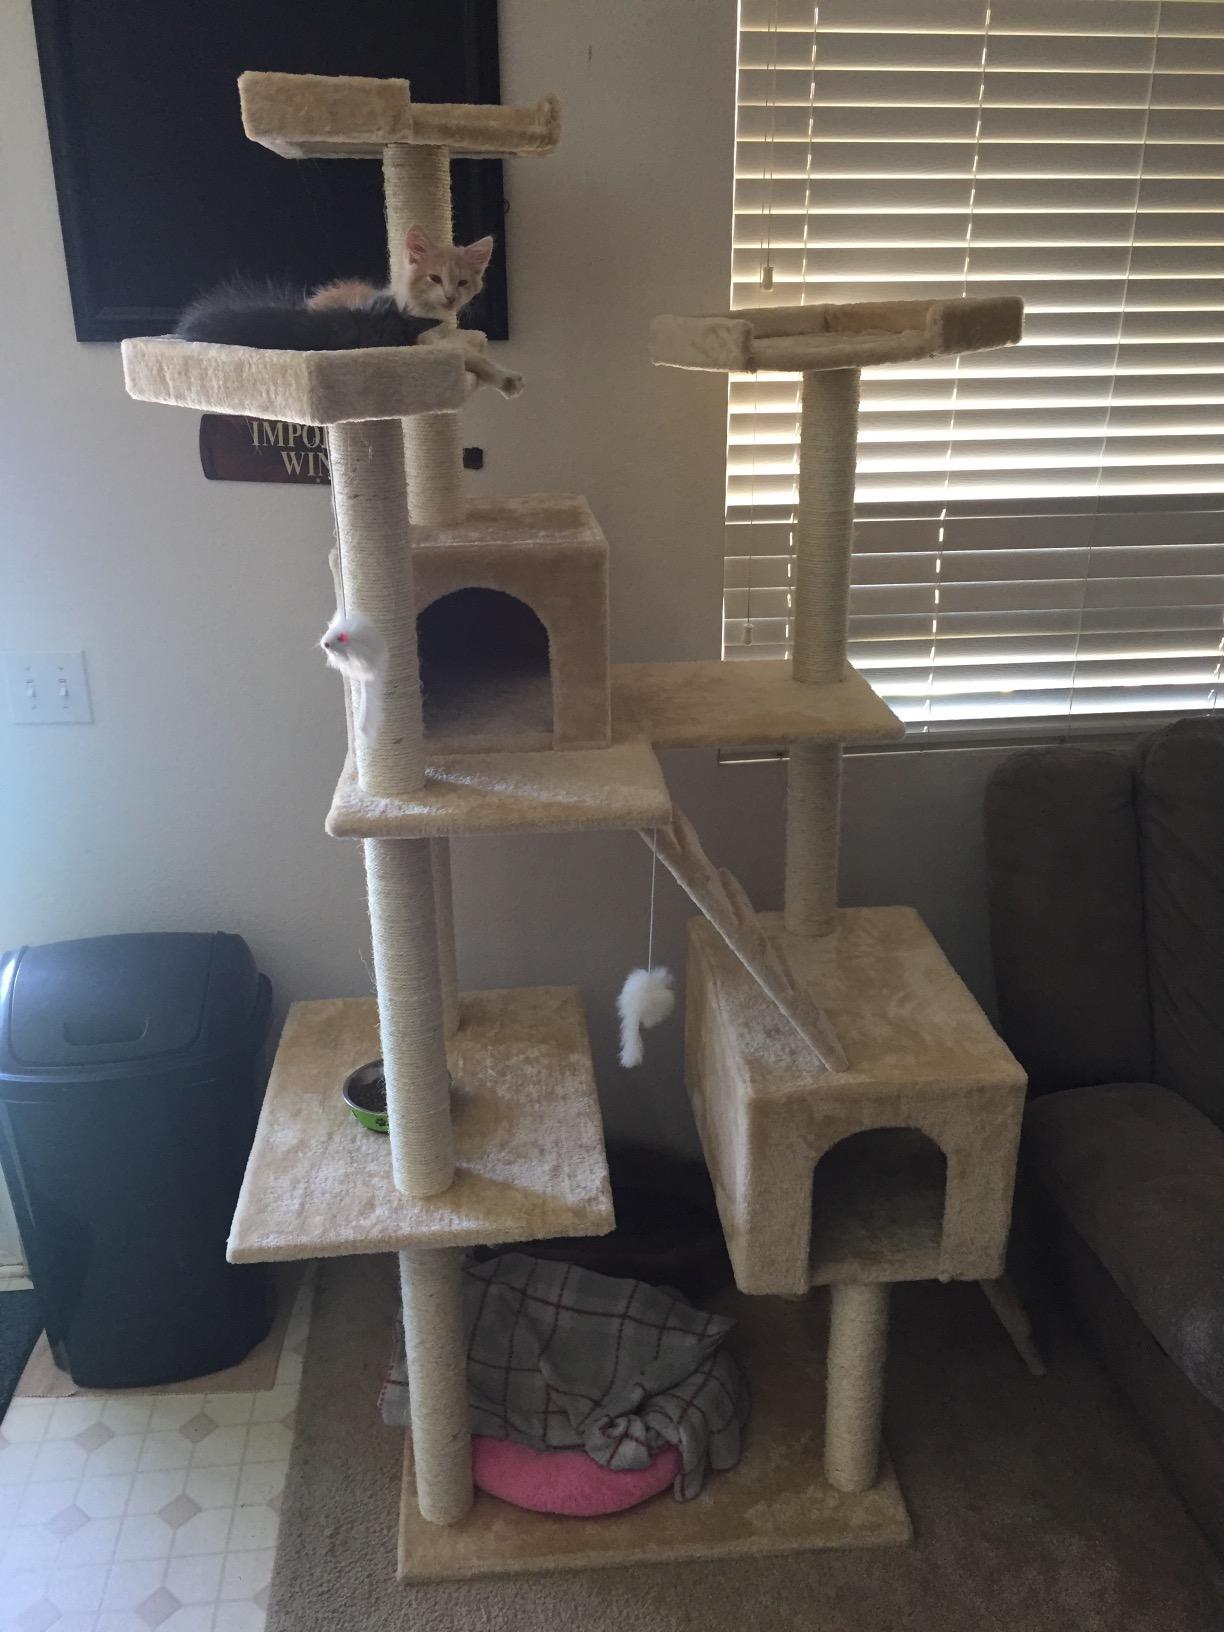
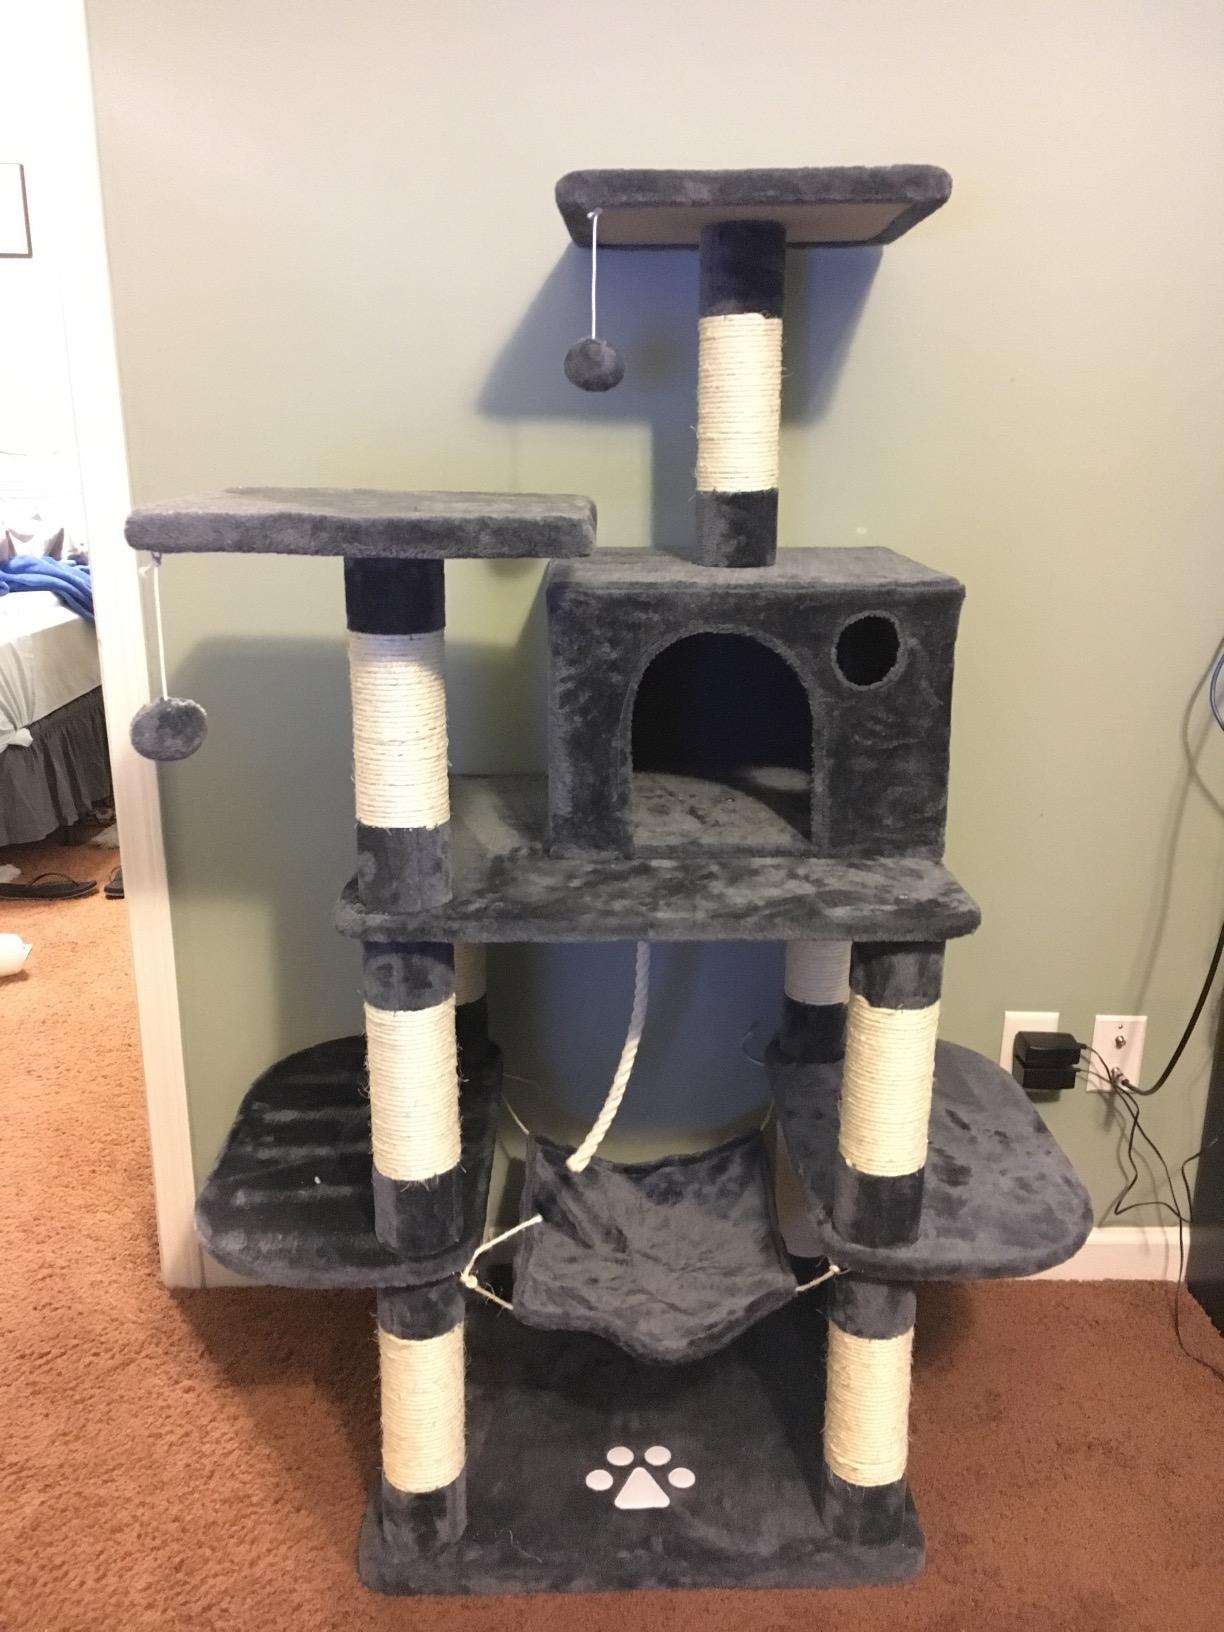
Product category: items_cat tree
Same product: no